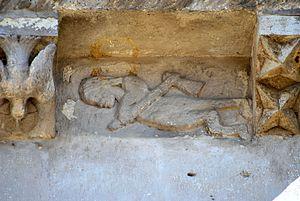
Targon église St Romain
L'église Saint-Romain est une église catholique située sur la commune de Targon, dans le département de la Gironde, en France.